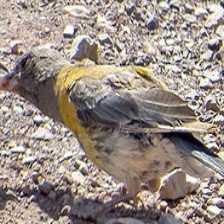
Species: PATAGONIAN SIERRA FINCH
Scientific name: PHRYGILUS PATAGONICUS
ImageNet parent category: house_finch